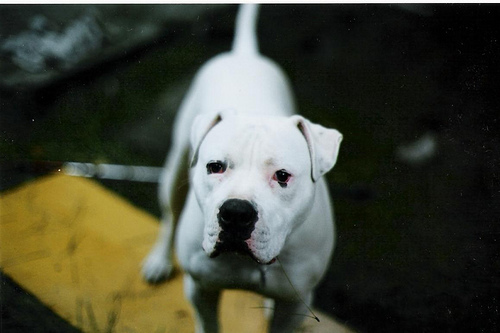
Animal: dog
Breed: american bulldog